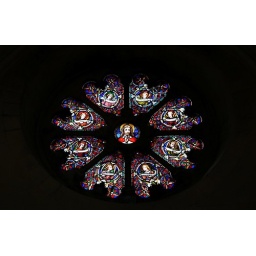
Stained glass window in Temple Church, London